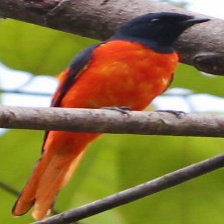
Species: FIERY MINIVET
Scientific name: PERICROCOTUS IGNEUS